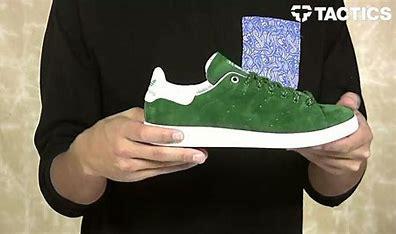
Brand: adidas
Model: Stan Smith Skate